Victorian dress reform

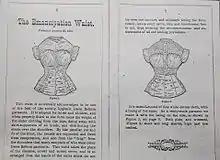
'The Emancipation Waist.' Excerpt from 'Catalog of Dress Reform and Other Sanitary Under-Garments For Ladies and Children' George Frost and Co., Boston Mass June 1, 1876.

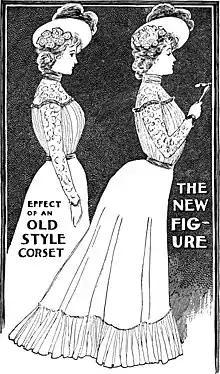
A 1900 diagram from Ladies' Home Journal illustrating the difference between the Victorian and Edwardian corsets

Dress reformers promoted the emancipation waist, or liberty bodice, as a replacement for the corset. The emancipation bodice was a tight sleeveless vest, buttoning up the front, with rows of buttons along the bottom to which could be attached petticoats and a skirt. The entire torso would support the weight of the petticoats and skirt, not just the waist (since the undesirability of hanging the entire weight of full skirts and petticoats from a constricted waist—rather than hanging the garments from the shoulders—was another point often discussed by dress reformers). The bodices had to be fitted by a dressmaker; patterns could be ordered through the mail. Physician Alice Bunker Stockham railed against the corset and said of the pregnancy corset, "The Best pregnancy corset is no corset at all." The "emancipation union under flannel" was first sold in America in 1868. It combined a waist (shirt) and drawers (leggings) in the form we now know as the union suit. While first designed for women, the union suit was also adopted by men, and is still sold and worn today, by both men and women, as winter underclothing.